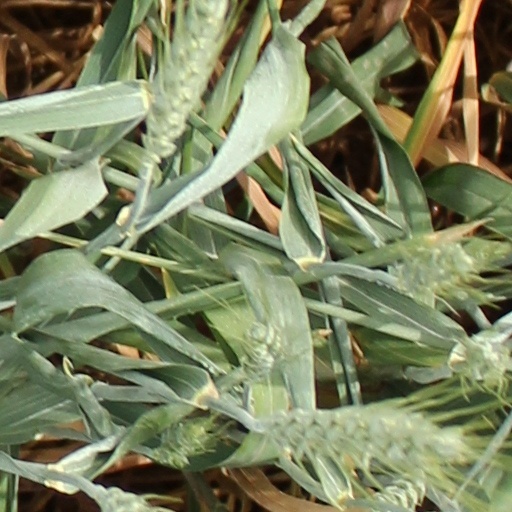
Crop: wheat